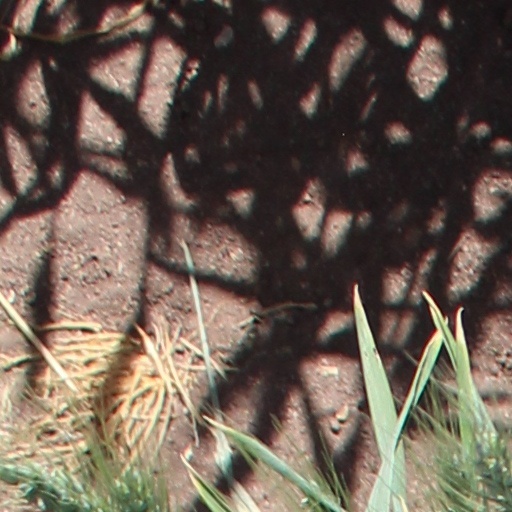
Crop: wheat